Coat of arms of the Jewish Autonomous Oblast

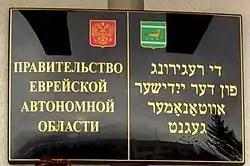
Sign on the JAO government headquarters.

On 28 March 1928, the Presidium of the General Executive Committee of the USSR passed the decree "On the attaching for Komzet of free territory near the Amur River in the Far East for settlement of the working Jews." The decree meant "a possibility of establishment of a Jewish administrative territorial unit on the territory of said region". Two Jewish districts were formed in Crimea and three in south Ukraine. However, an alternative scheme, perceived as more advantageous, was put into practice. Thus, Jewish Autonomous Oblast started as a Soviet administrative subject.